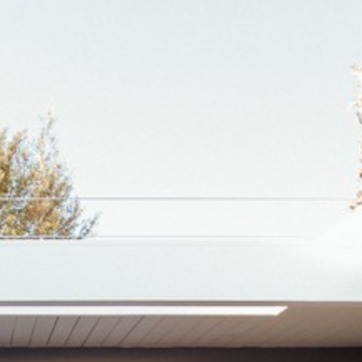
Material: sky